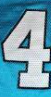
Number: 4